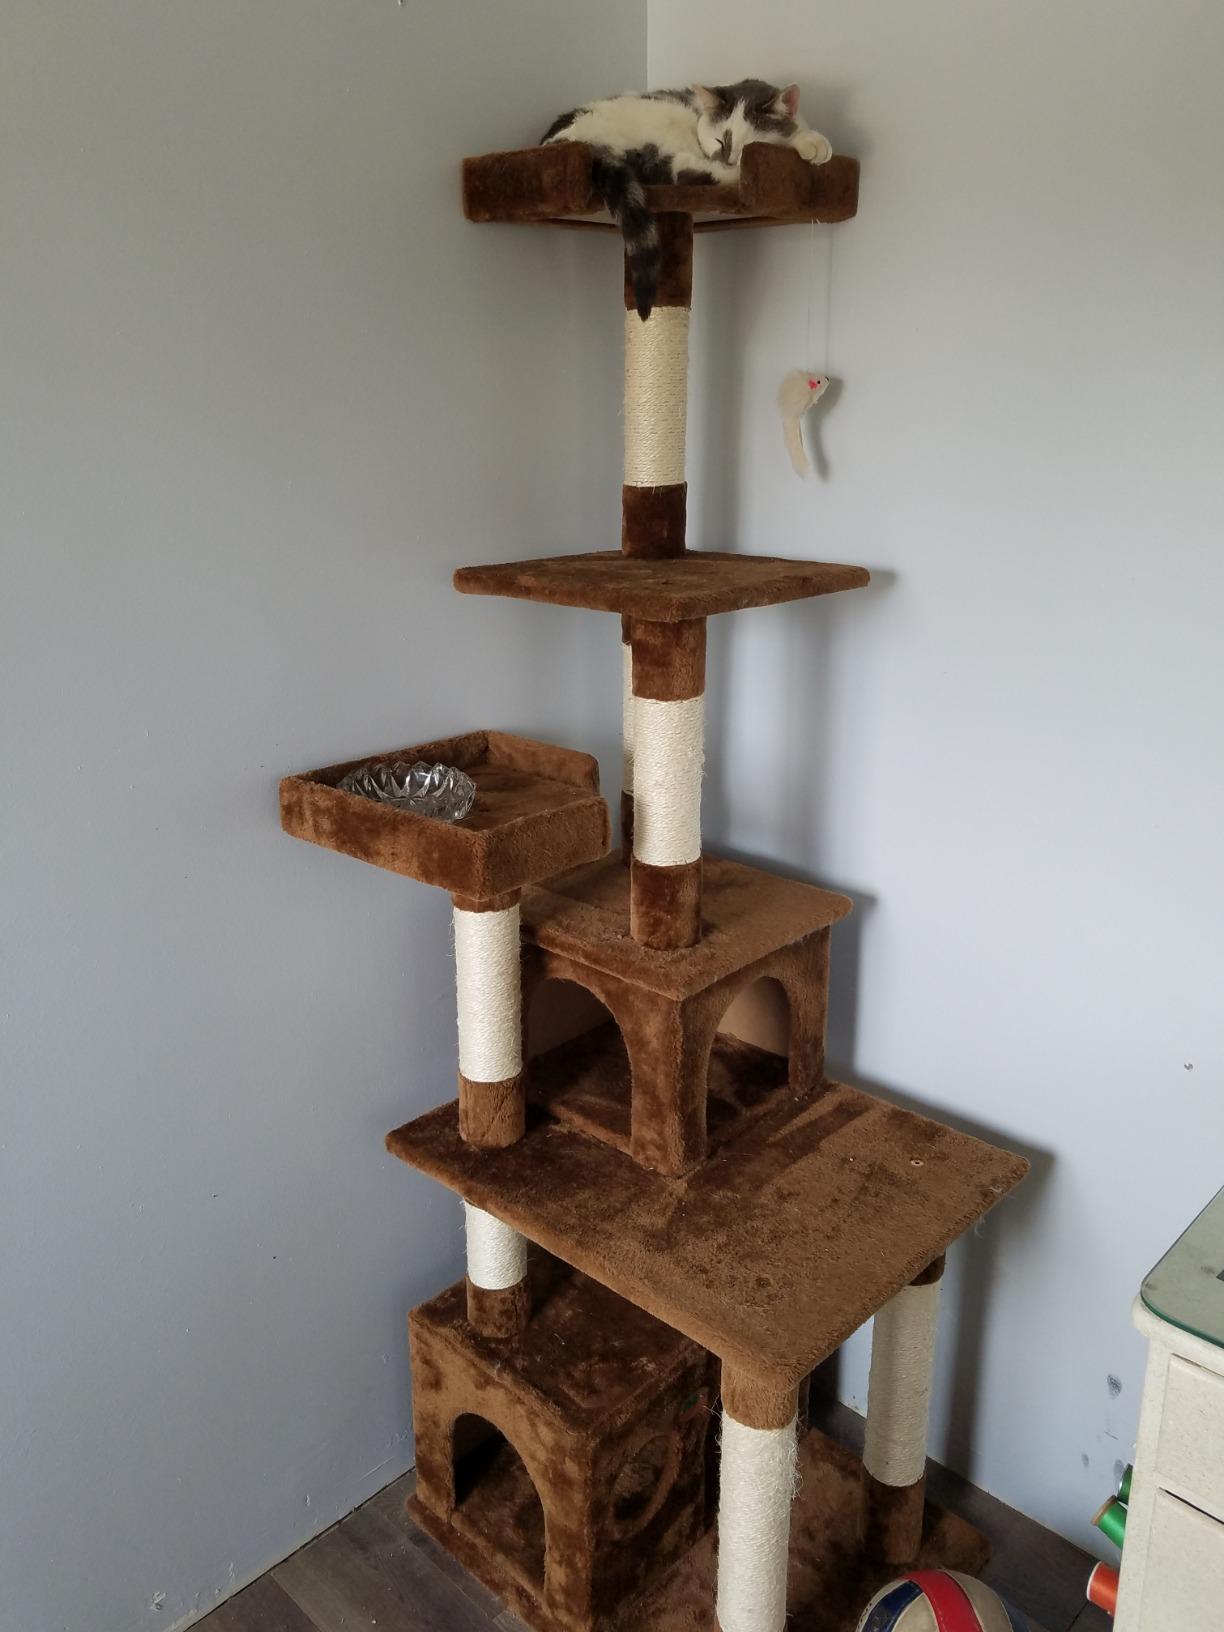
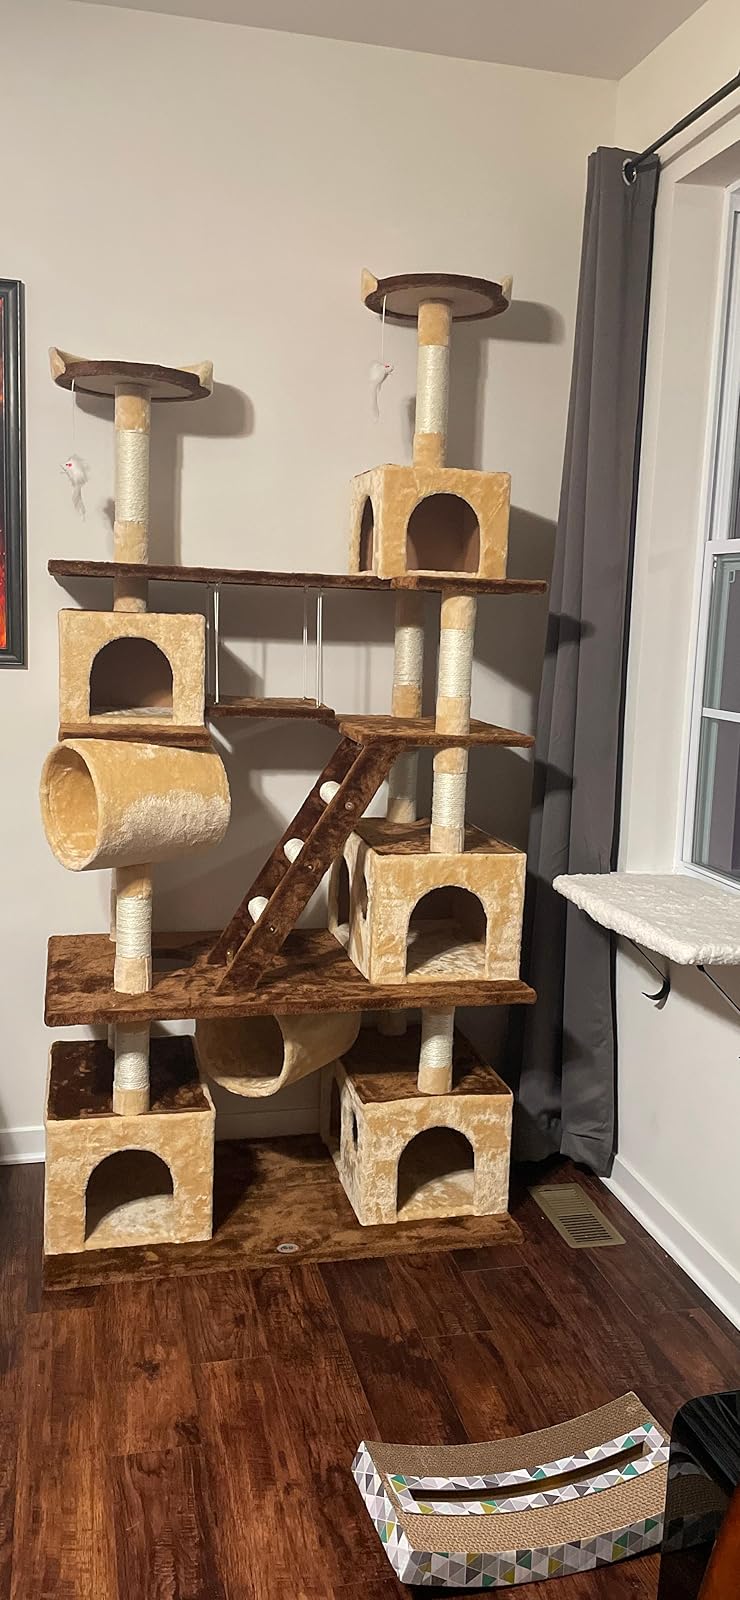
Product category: items_cat tree
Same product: no